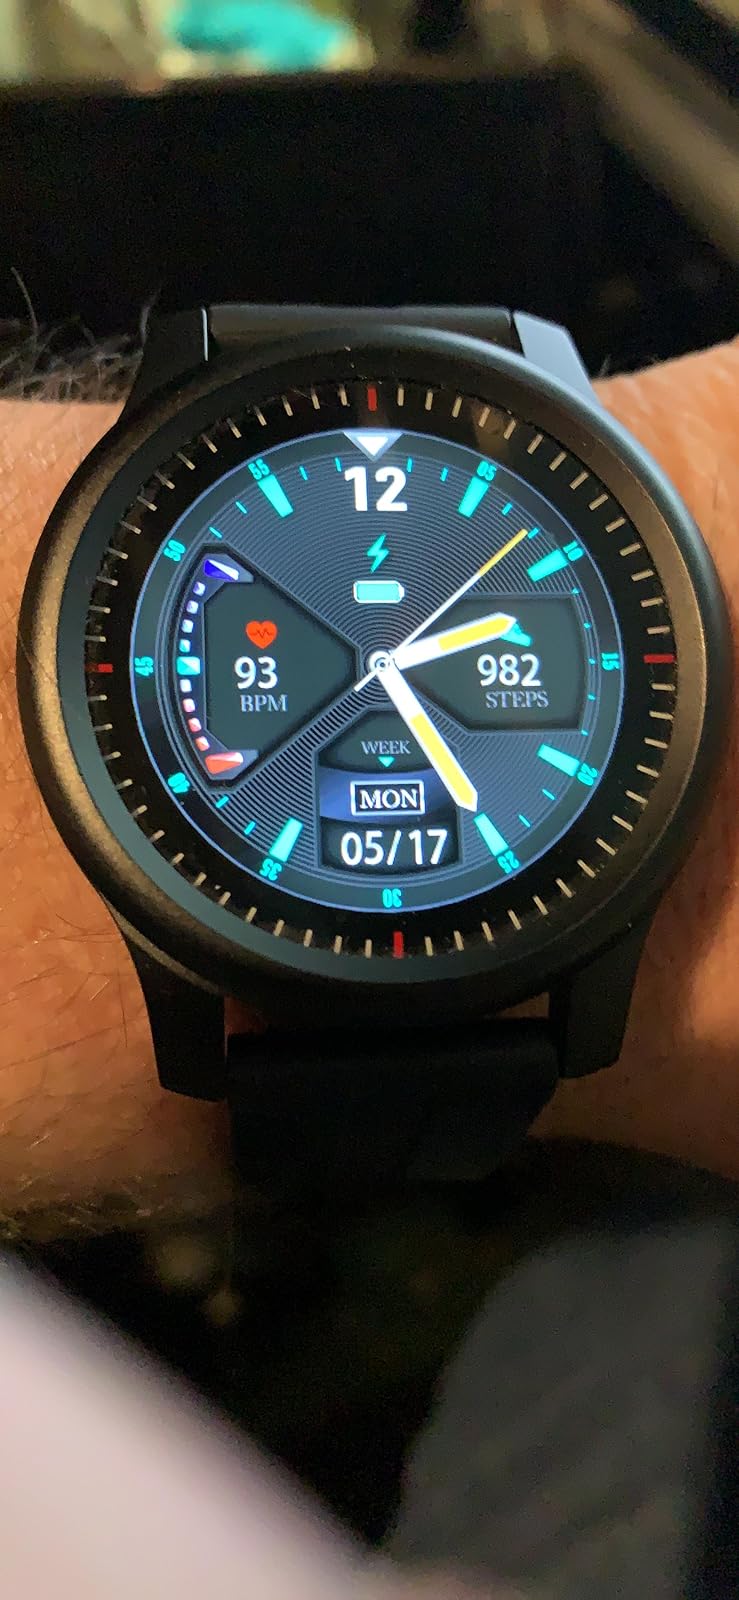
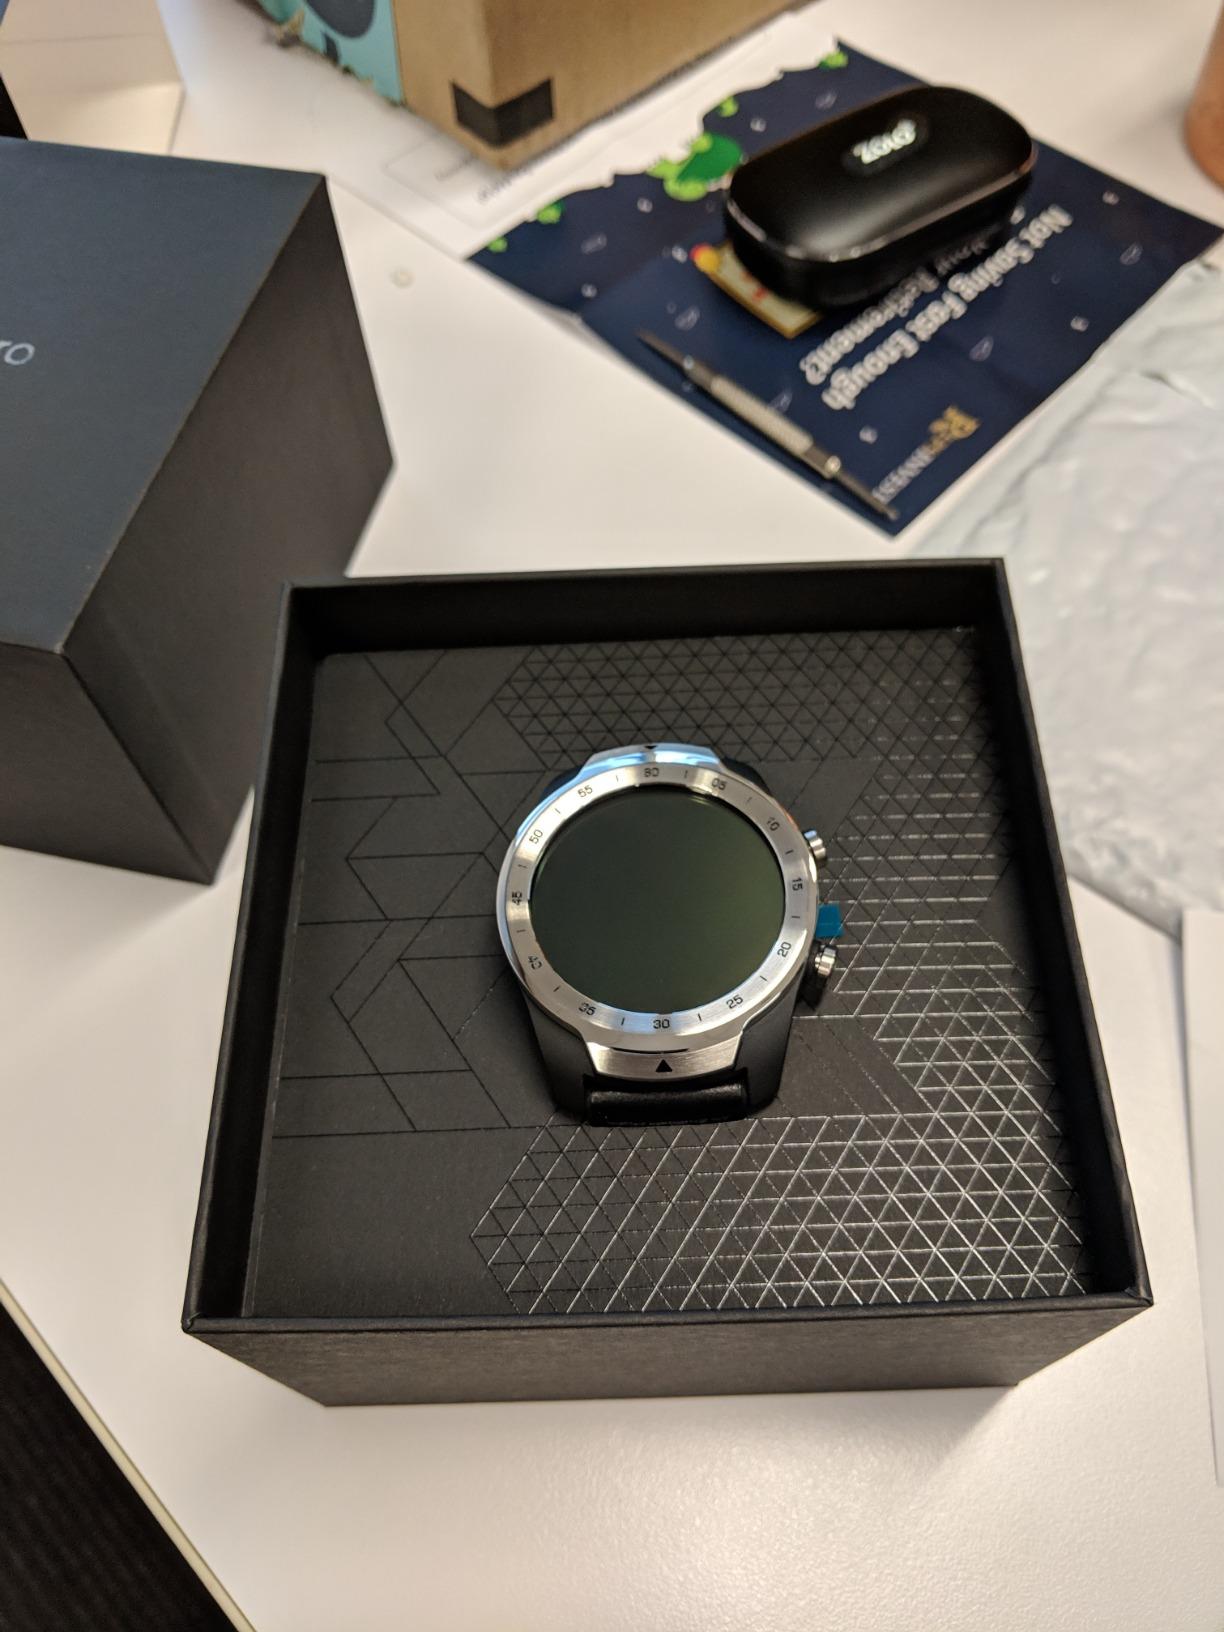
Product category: smartwatch
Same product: no